Syria

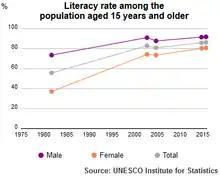
UIS adult literacy rate of Syria

On 29 January 2025, during the Syrian Revolution Victory Conference in Presidential Palace, the Syrian General Command appointed Ahmed al-Sharaa as president for the transitional period after he had served as the "de facto" leader following the fall of the Assad regime.